Mithun Shyam

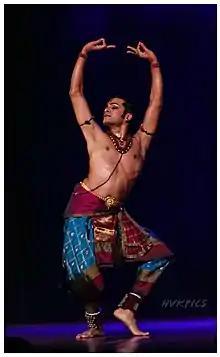
Mithun Shyam in 2019

Mithun Shyam (born 11 June 1982) is an Indian Bharatanatyam dancer, choreographer and teacher based in Bengaluru. He has contributed to social and gender-based themes through classical dance.